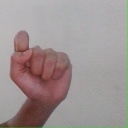
अक्षर: घ